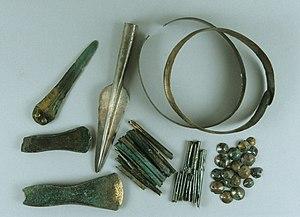
Arnave est une commune française, située dans le département de l'Ariège en région Occitanie.